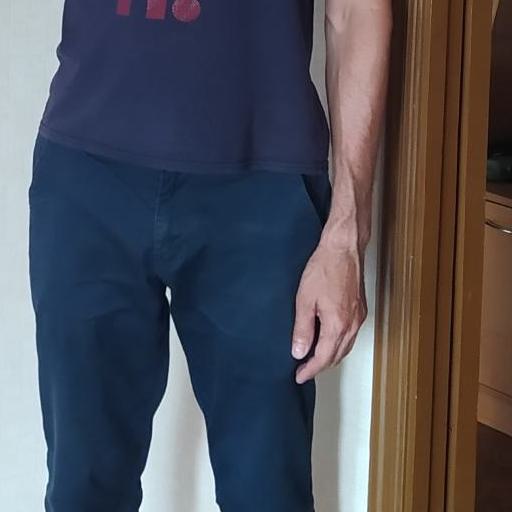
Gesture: no_gesture